Alpina

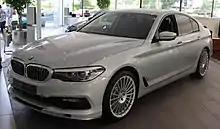
Alpina D5 S

The Alpina B5 was introduced at the 2017 Geneva Motor Show in all-wheel drive Saloon or Touring versions. The B5 features a 4.4-litre N63M30 V8 engine that generates a maximum power output of and of torque. Based on the N63B44O2 V8, it has uprated pistons, new twin-scroll Garrett turbochargers and new spark plugs by NGK. The B5 can accelerate from in 3.5 seconds with a top speed of for the Saloon, and for the Touring, making it the fastest production estate car in production at that time.